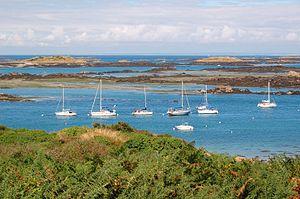
Partie nord du sound, Archipel de Chausey, France
Les îles Chausey constituent un archipel granitique situé en Normandie, au nord de la baie du mont Saint-Michel, et dont l'île principale se situe à 15,8 km au large de Granville. Sur le plan administratif, les îles Chausey font partie de la commune de Granville.